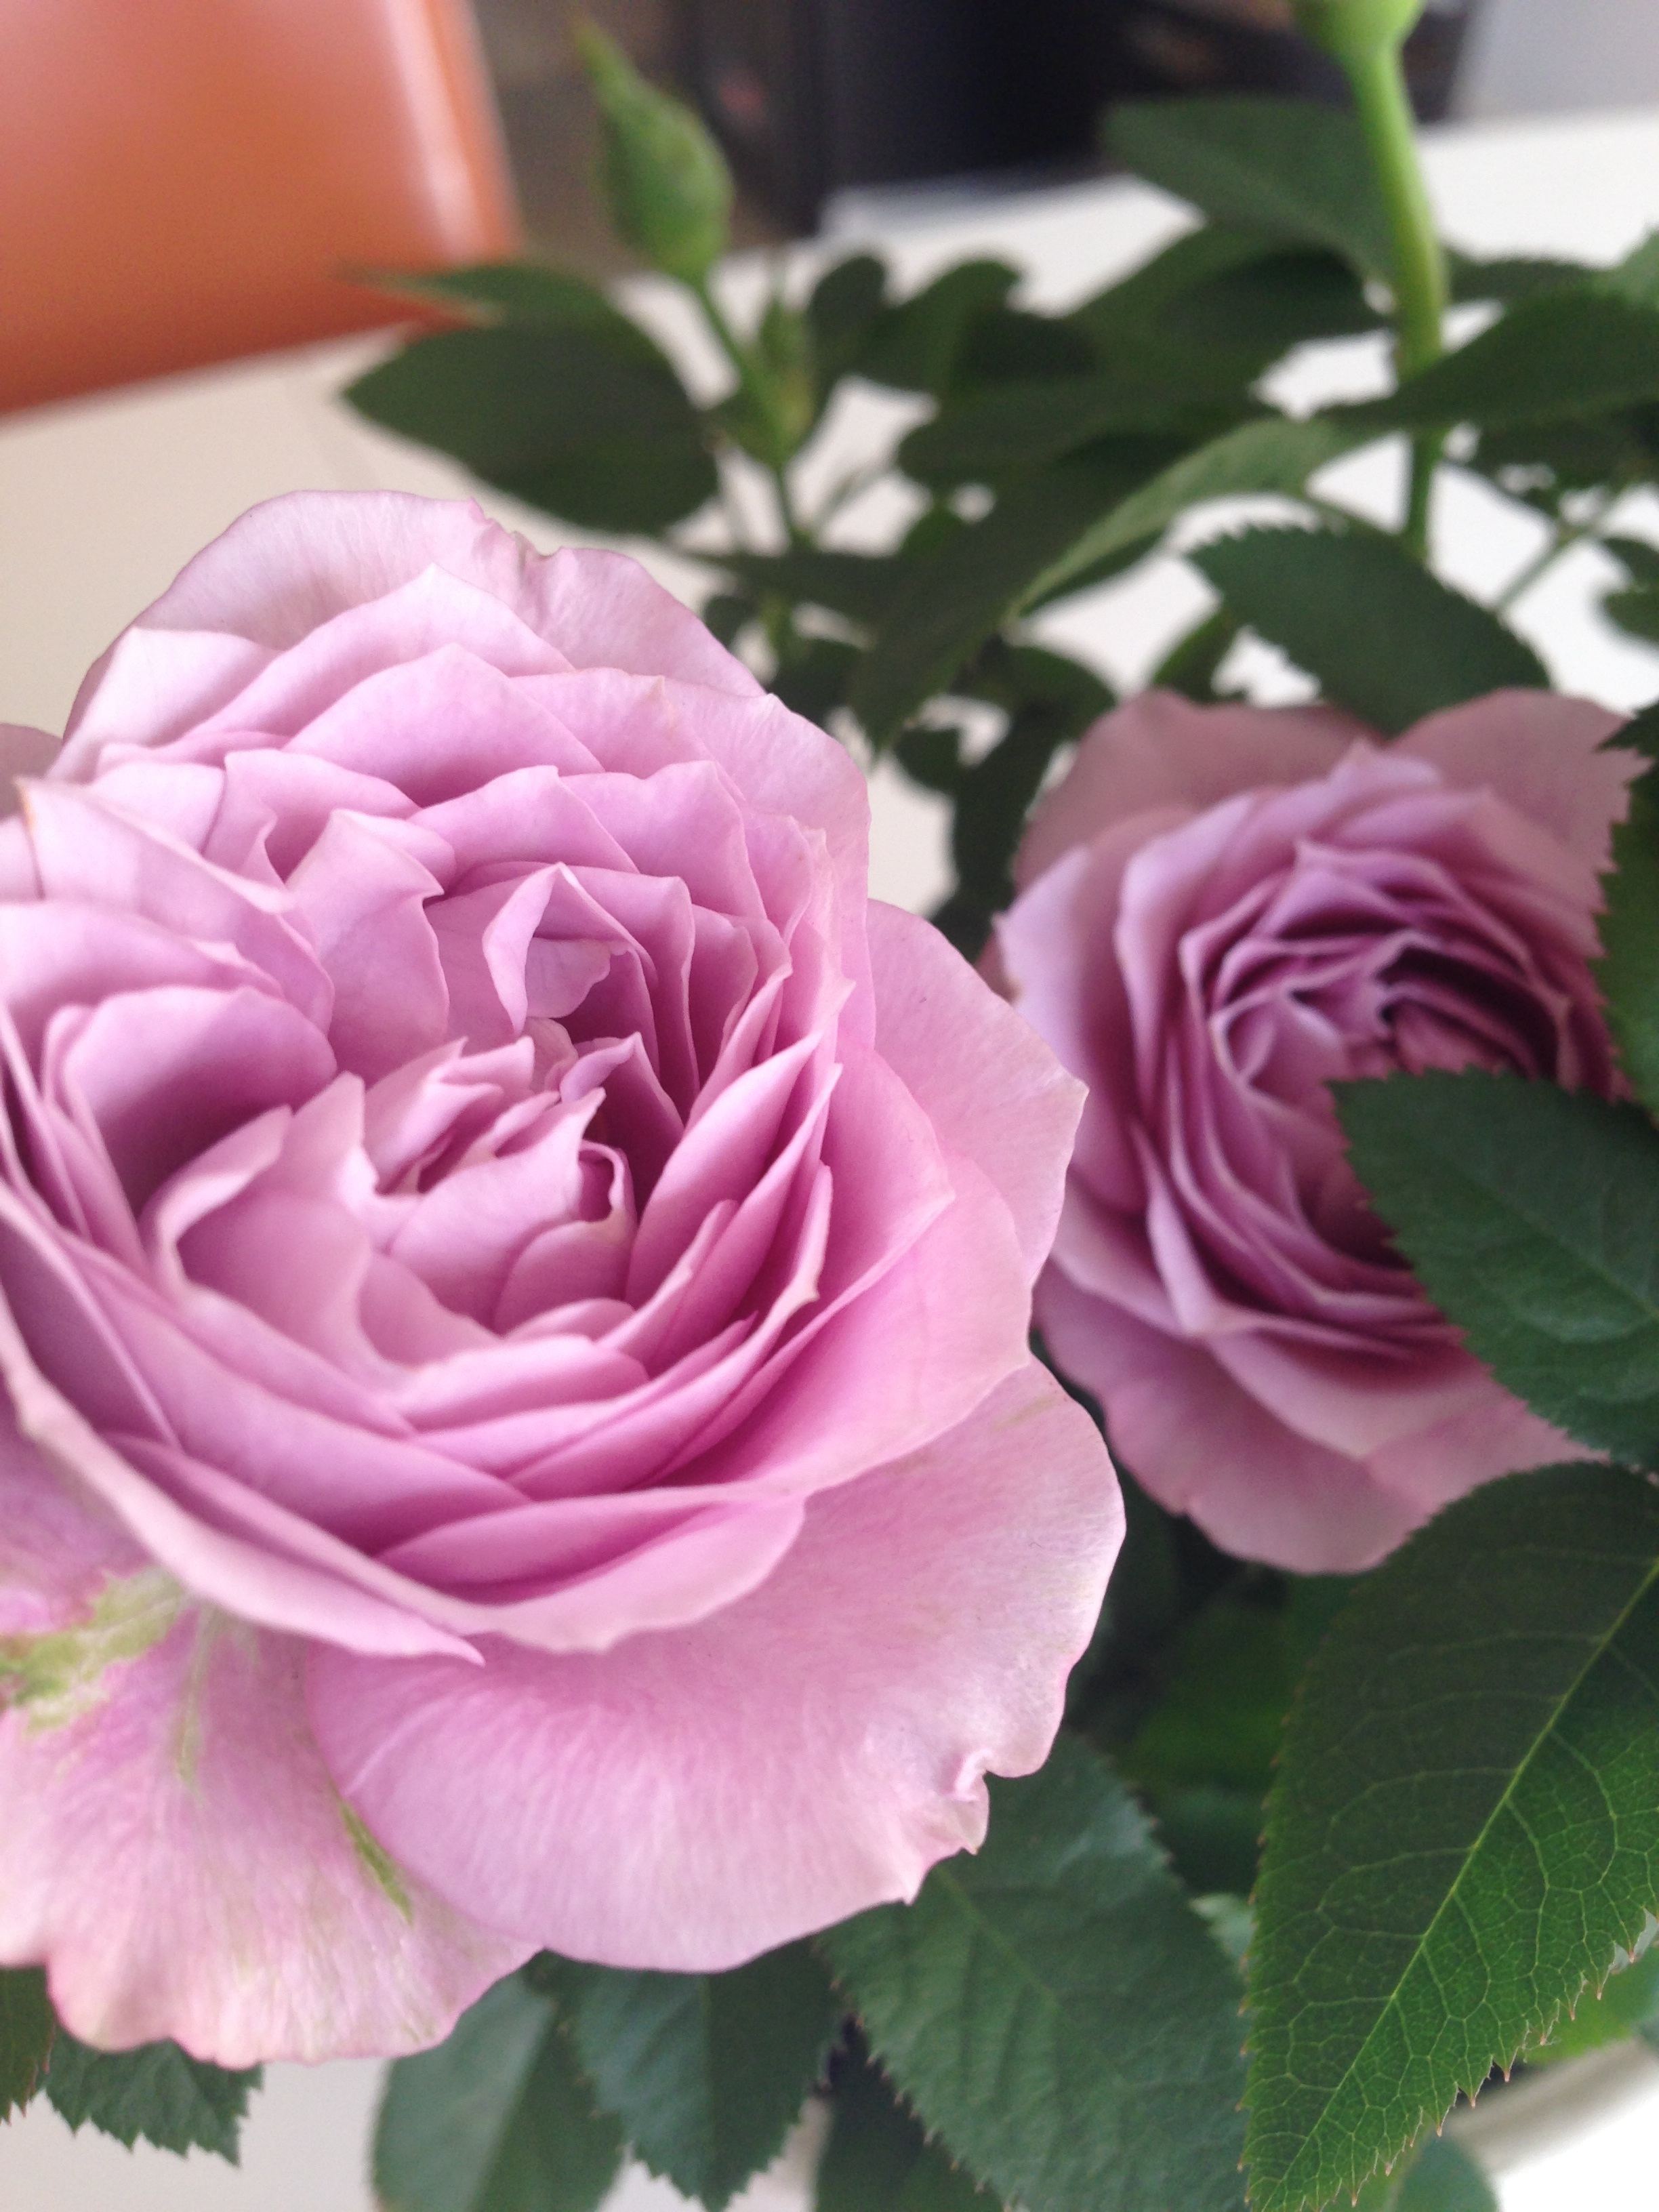
plant, flower, petal, summer, rose, spring, pink, floribunda, flowering plant, garden roses, rose family, land plant, rosa centifolia